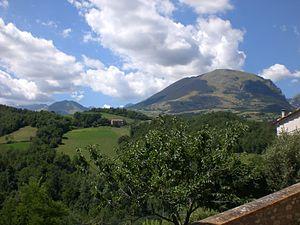
Le Monte Sibilla est une montagne qui s’élève à 2 173 m d’altitude dans les monts Sibyllins, en Italie.